K-class blimp

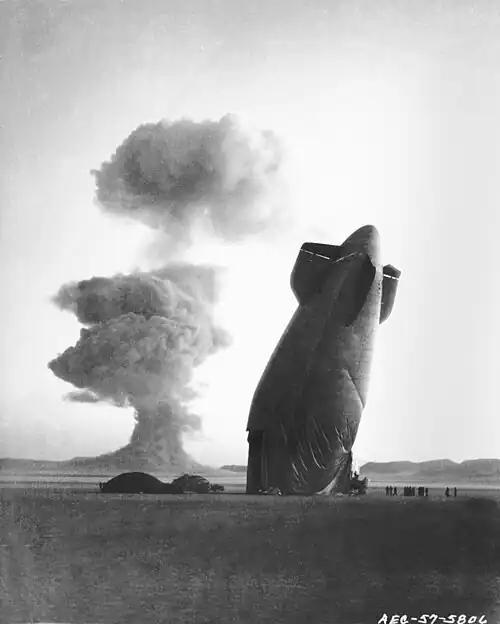
Aftermath of the Plumbbob-Stokes test

Several "K"-class blimps were used for nuclear weapon effects tests at the Nevada Test Site (NTS) during the Operation Plumbbob series of tests in 1957. K-40, K-46, K-77 and K-92 were destroyed in Project 5.2, events Franklin (Fissile) and Stokes (19 kt, XW-30 device). The tests were to "determine the response characteristics of the model ZSG-3 airship when subject to a nuclear detonation in order to establish criteria for safe escape distances after airship delivery of antisubmarine warfare special weapons." According to the Navy, the "airship operations were conducted with extreme difficulty." The Navy was trying to determine whether the airship could be among the aircraft to deliver its planned Lulu (W-34) nuclear depth charge.